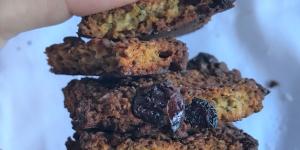
galletas de aguacate